Kokonte
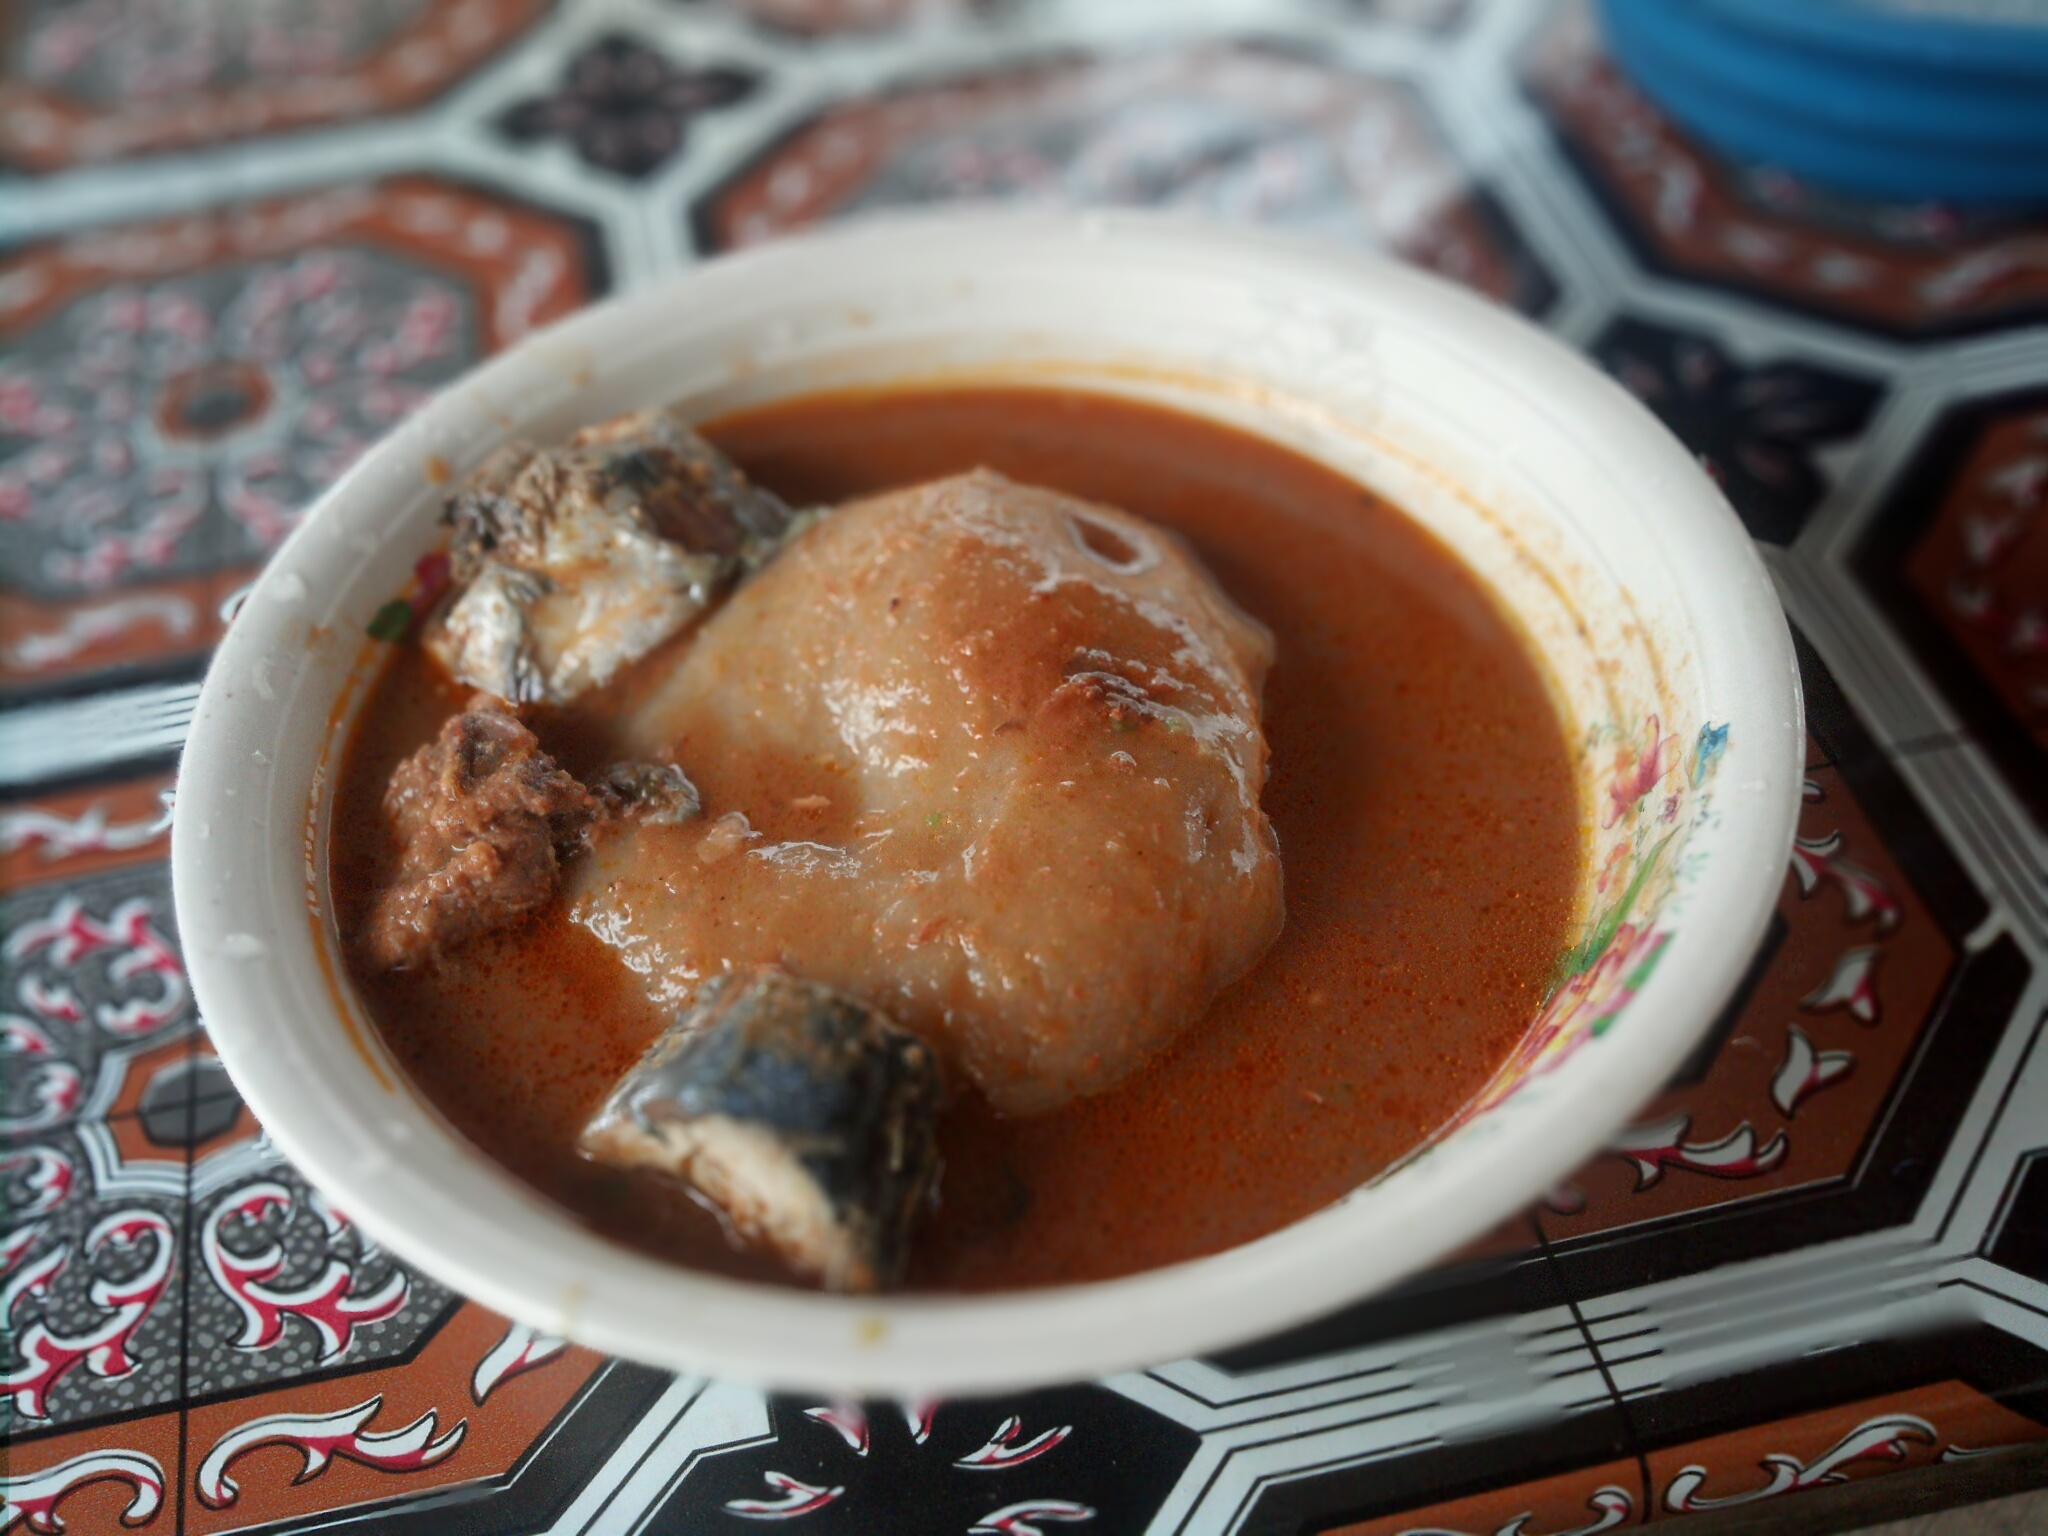
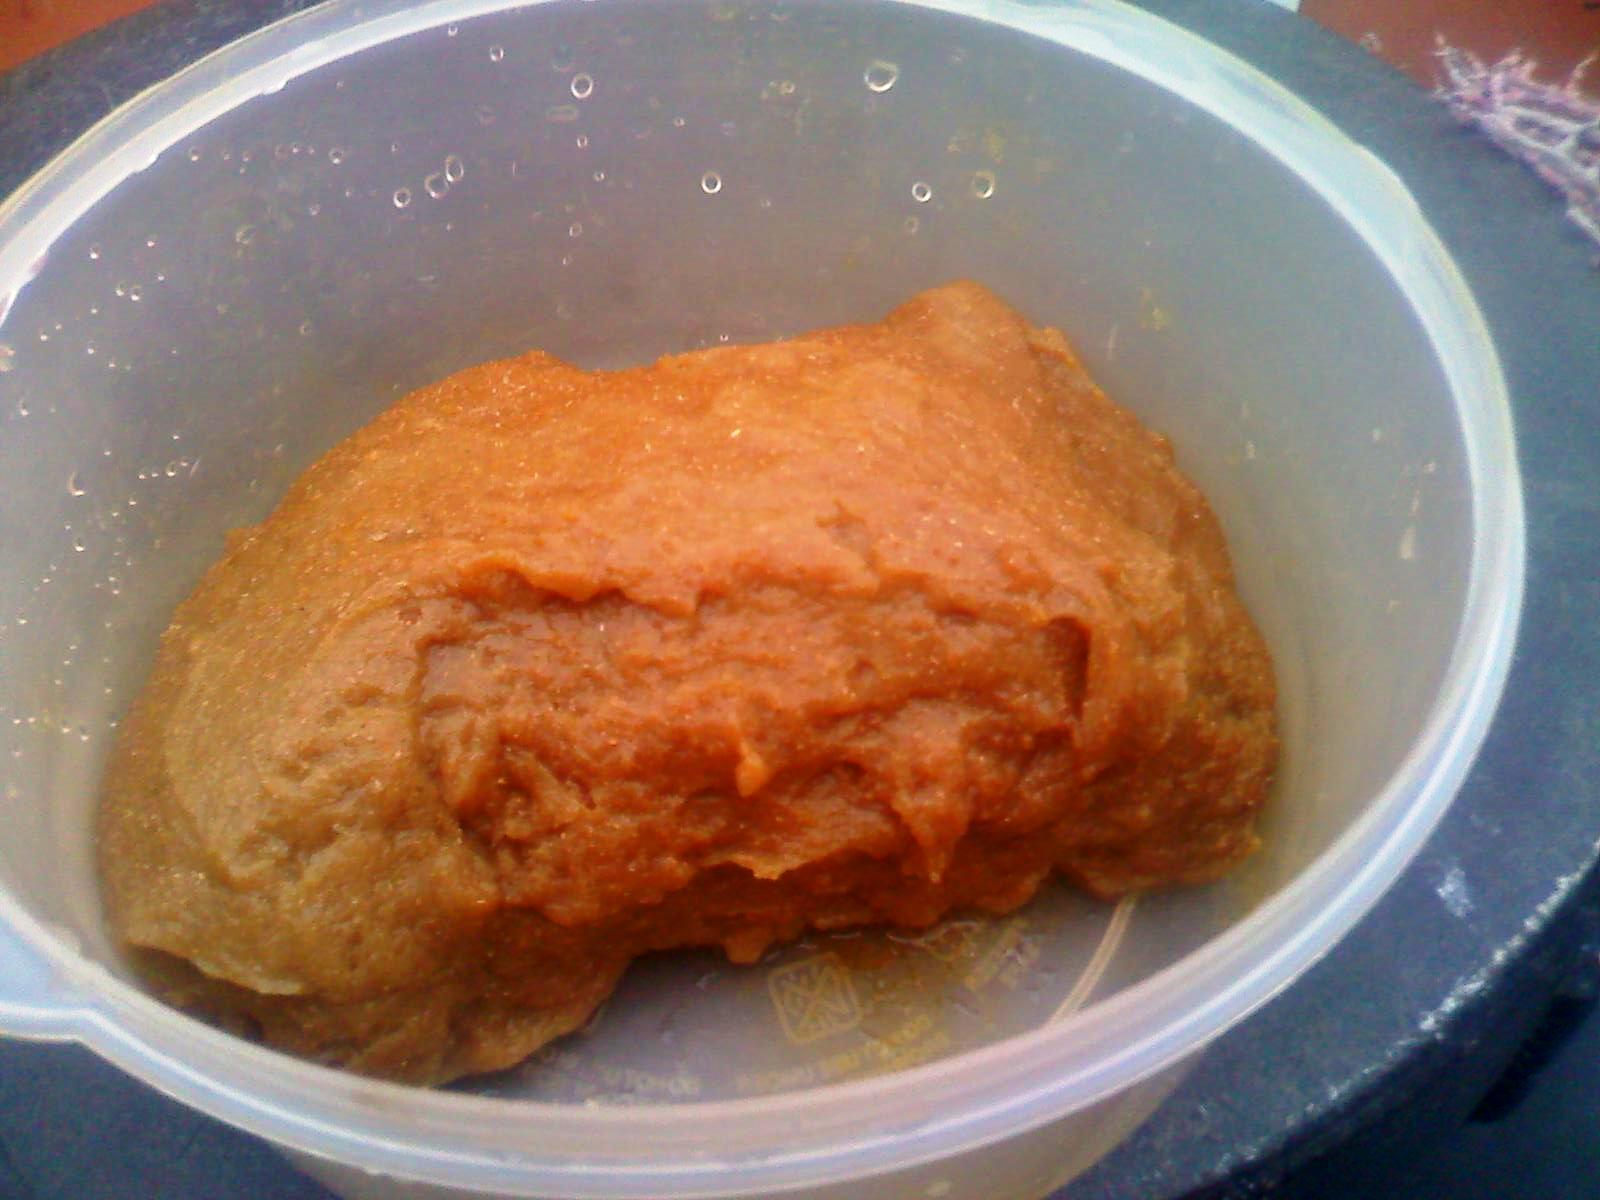
Also known as:
es - Spanish: Konkote
fr - French: Kokonte
ha - Hausa: Kokonte
ig - Igbo: Kokonte
jv - Javanese: Konkonté
tw - Twi: Kokonte
Category: stew, soup (cassava)
Cuisine: Ghanaian
Associated cuisines: Ghanaian
Area: Southern Ghana
Countries: Ghana
Region: Western Africa, , , ,
The dish is a brow, grey, and deep grean stew made of dried cassava or yam.